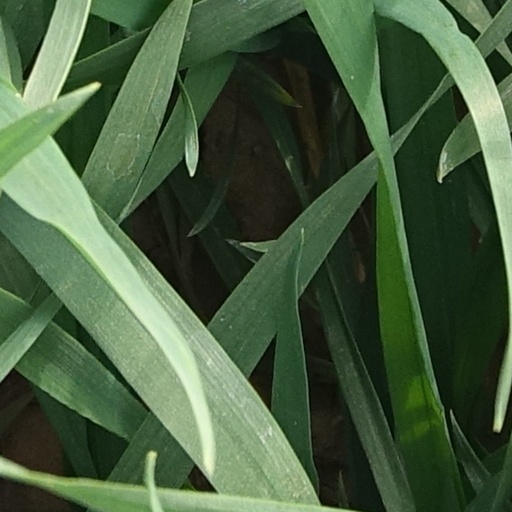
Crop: wheat